Steam motor

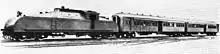
Argentinian steam motor set for the Buenos Aires Midland Railway

The gear ratio of the final drive depended on the market and the work expected of the locomotive. They varied between a 6:1 and a 1:1 drive. The original steam wagon, using an engine of the same size, might carry a load of around 15 tons. The railway locomotive might achieve a tractive effort of 123,000 lbf and haul a load for slow shunting work of 650 tons. Typical shunting loads were around 350 tons at 5 mph in a level marshalling yard, the weight of a typical goods train.